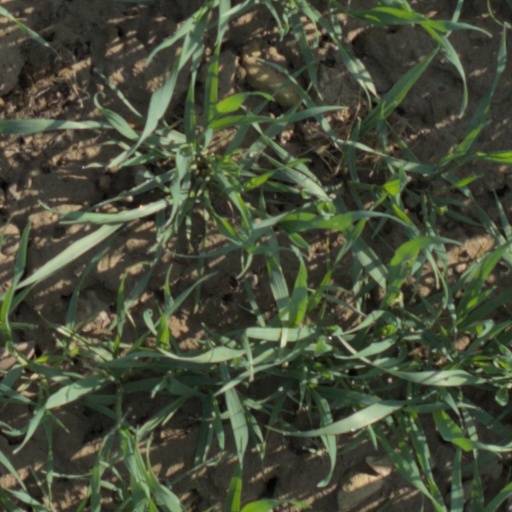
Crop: wheat